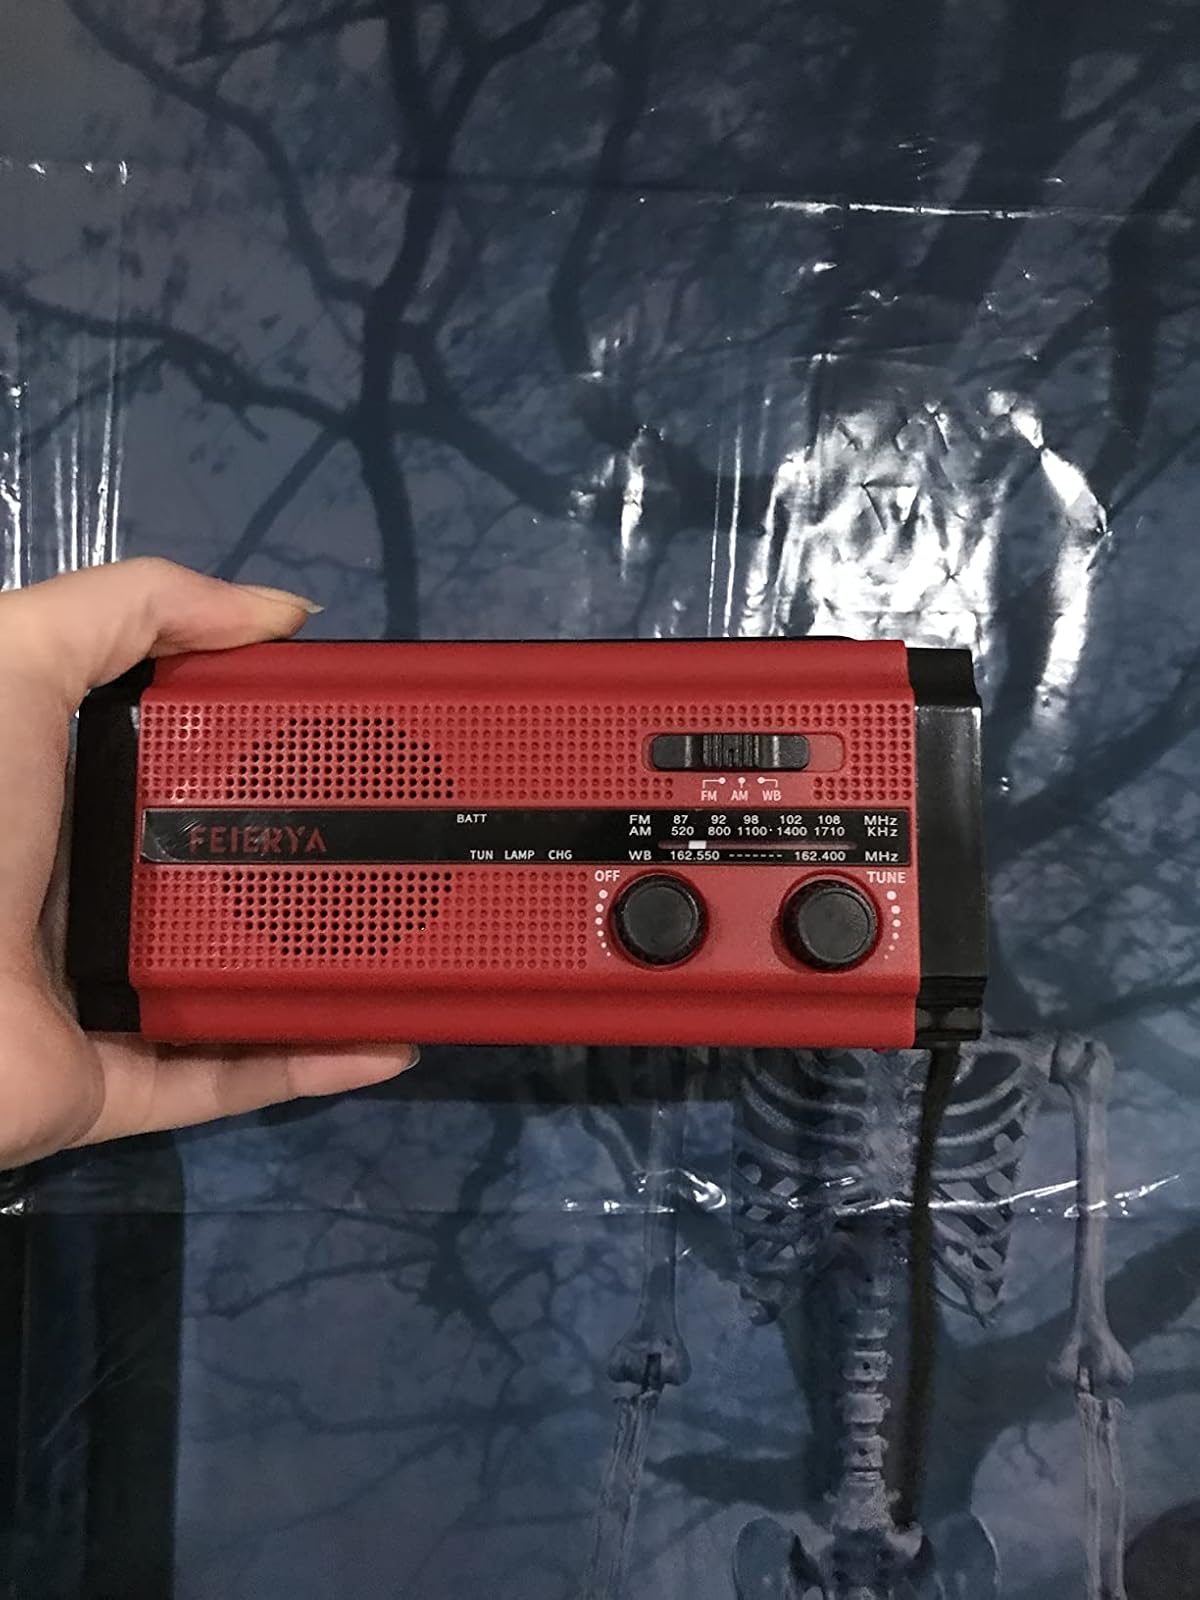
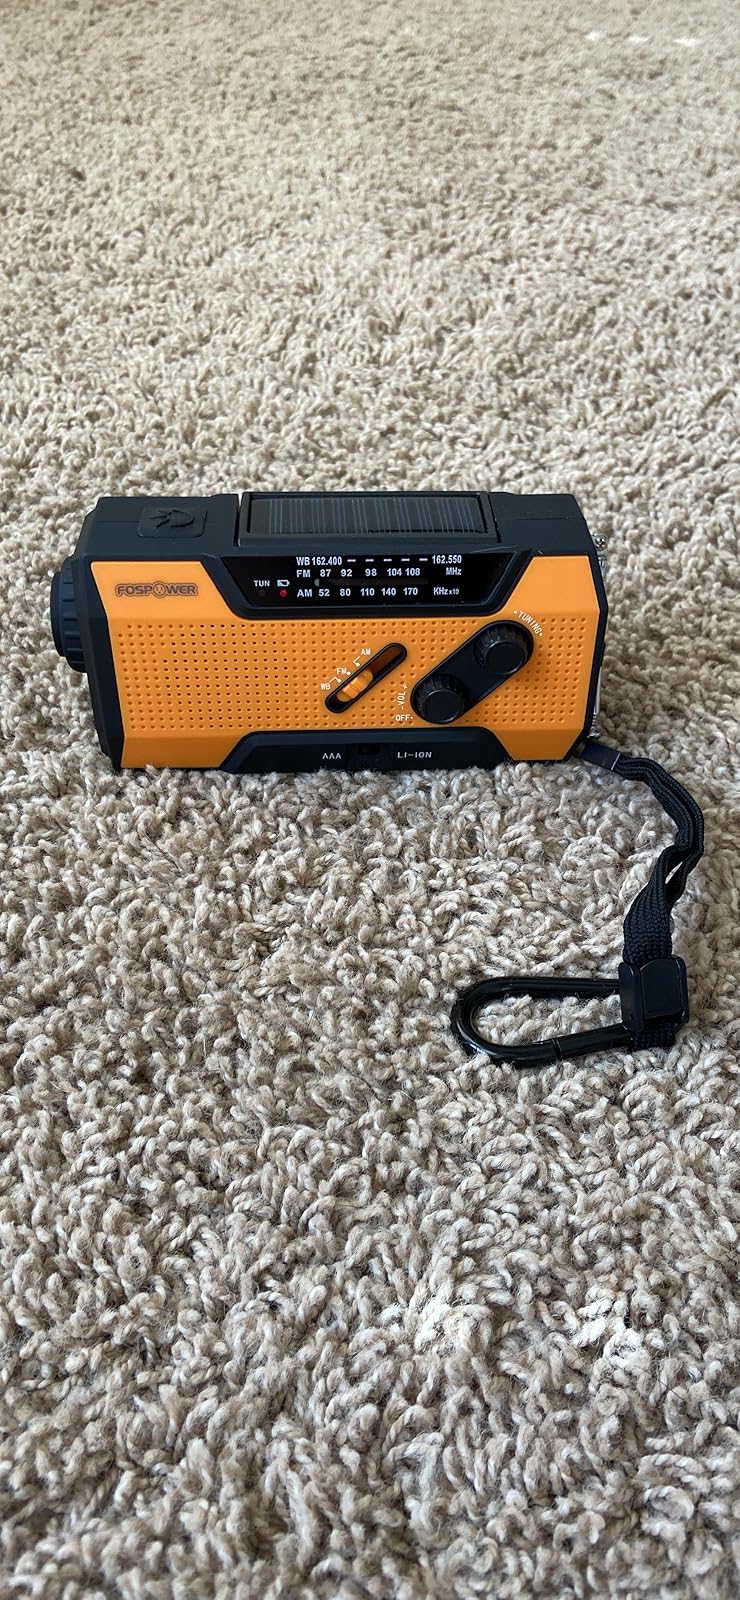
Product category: radio
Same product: no